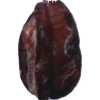
Label: carambola